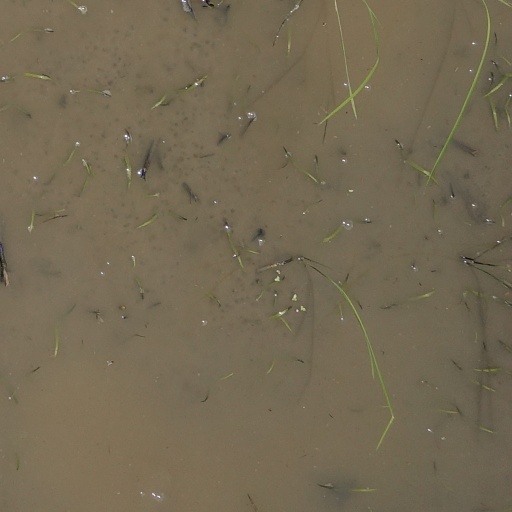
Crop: rice